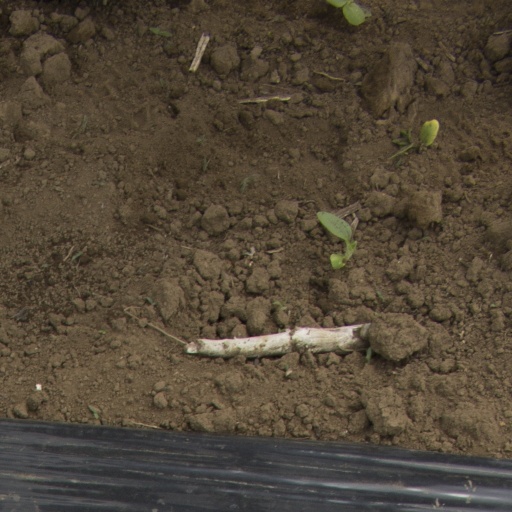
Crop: Jerusalem artichoke